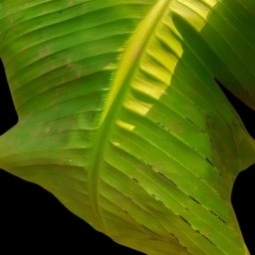
Label: Magnesium